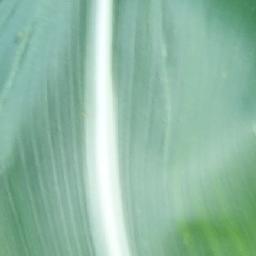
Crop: corn
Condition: (maize)_healthy